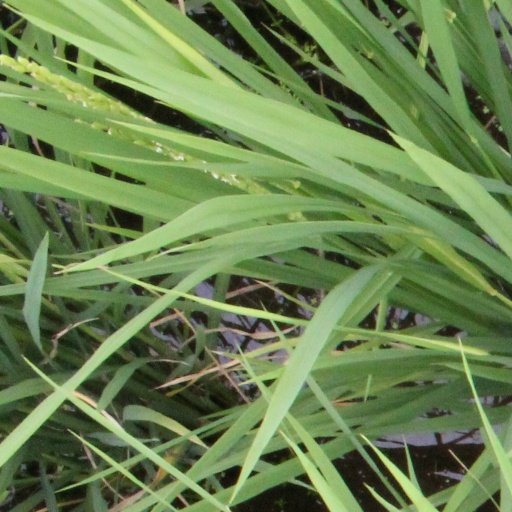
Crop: rice